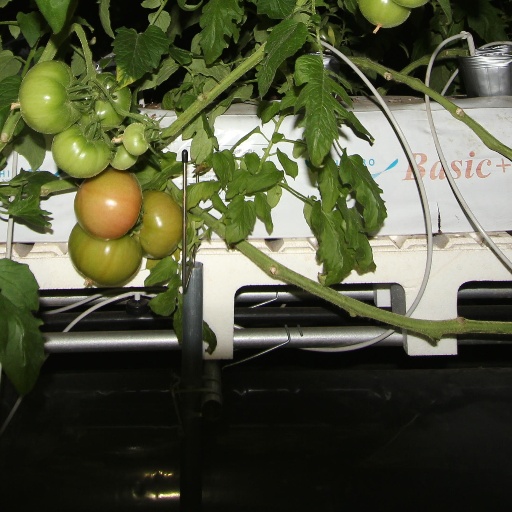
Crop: tomato